Modern Jewish historiography

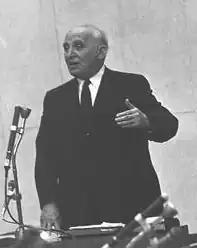

There was also significant progression in Yiddish historiography during the 18th century such as the work of Menahem Amelander (also called Menahem ben Solomon ha-Levi or Menahem Mann) in the Netherlands, who translated "Josippon". He also drew on Basnage. His 1743 work "Sheyris Yisroel" ("Remnant of Israel") picks up where Josippon left off. It is a continuation of his Yiddish translation of "Josippon" with a general history of the Jews in the diaspora until 1740. Max Erik and Israel Zinberg considered it the foremost representative of its genre. It was cited by Abraham Trebitsch with his "Qorot ha-'Ittim" and Abraham Chaim Braatbard with his "Ayn Naye Kornayk." Zinberg called it "the most important work of Old Yiddish historiographical literature".